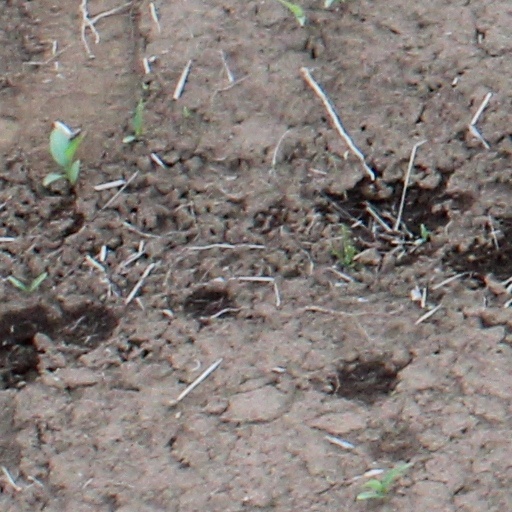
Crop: wheat